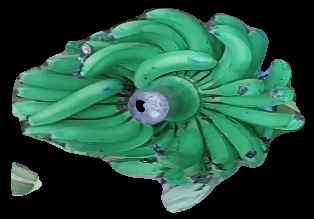
Variety: pachbale
Grade: grade3